Chicago International REEL Shorts Festival

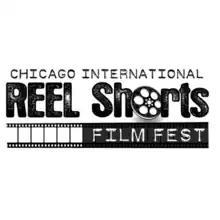

The Chicago International REEL Shorts Festival is an annual short film competition and screening put on by Project Chicago. The festival was founded by Scott Rudolph and Nels Dahlquist. Held annually, this three-day event plays host to more than 150 films (all under 35 minutes) from many countries throughout the world.